Night-vision device

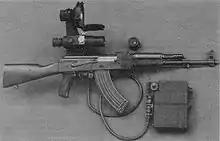
Active night-vision scope NSP-2 mounted on an AKML

Night vision devices typically have a limited field of view (FoV); the commonly used AN/PVS-14 has a FoV of 40, less than the 95° monocular horizontal FoV and humans' 190° binocular horizontal FoV. This forces users to turn their heads to compensate. This is particularly evident when flying, driving, or CQB, which involves split second decisions. These limitations led many SF/SOF operators to prefer white light rather than night vision when conducting CQB. As a result, much time and effort has gone into research to develop a wider FoV solution.